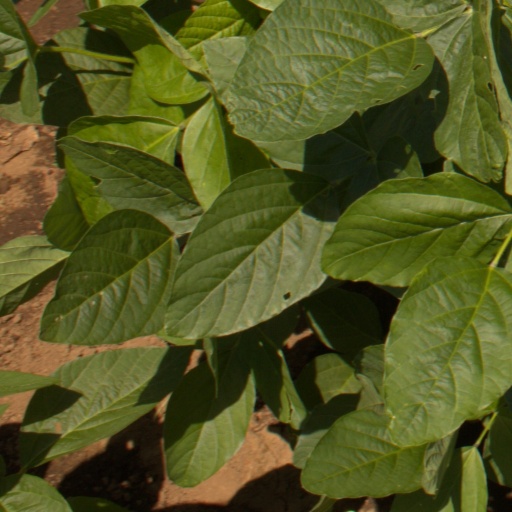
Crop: soybean